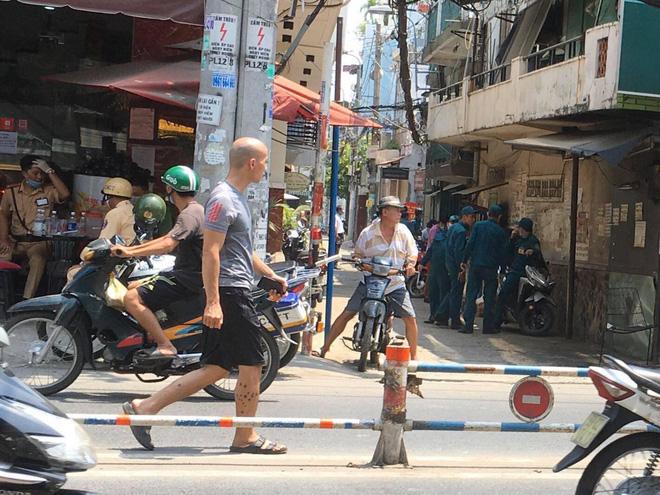
có một người đàn ông đang di chuyển gần hàng rào